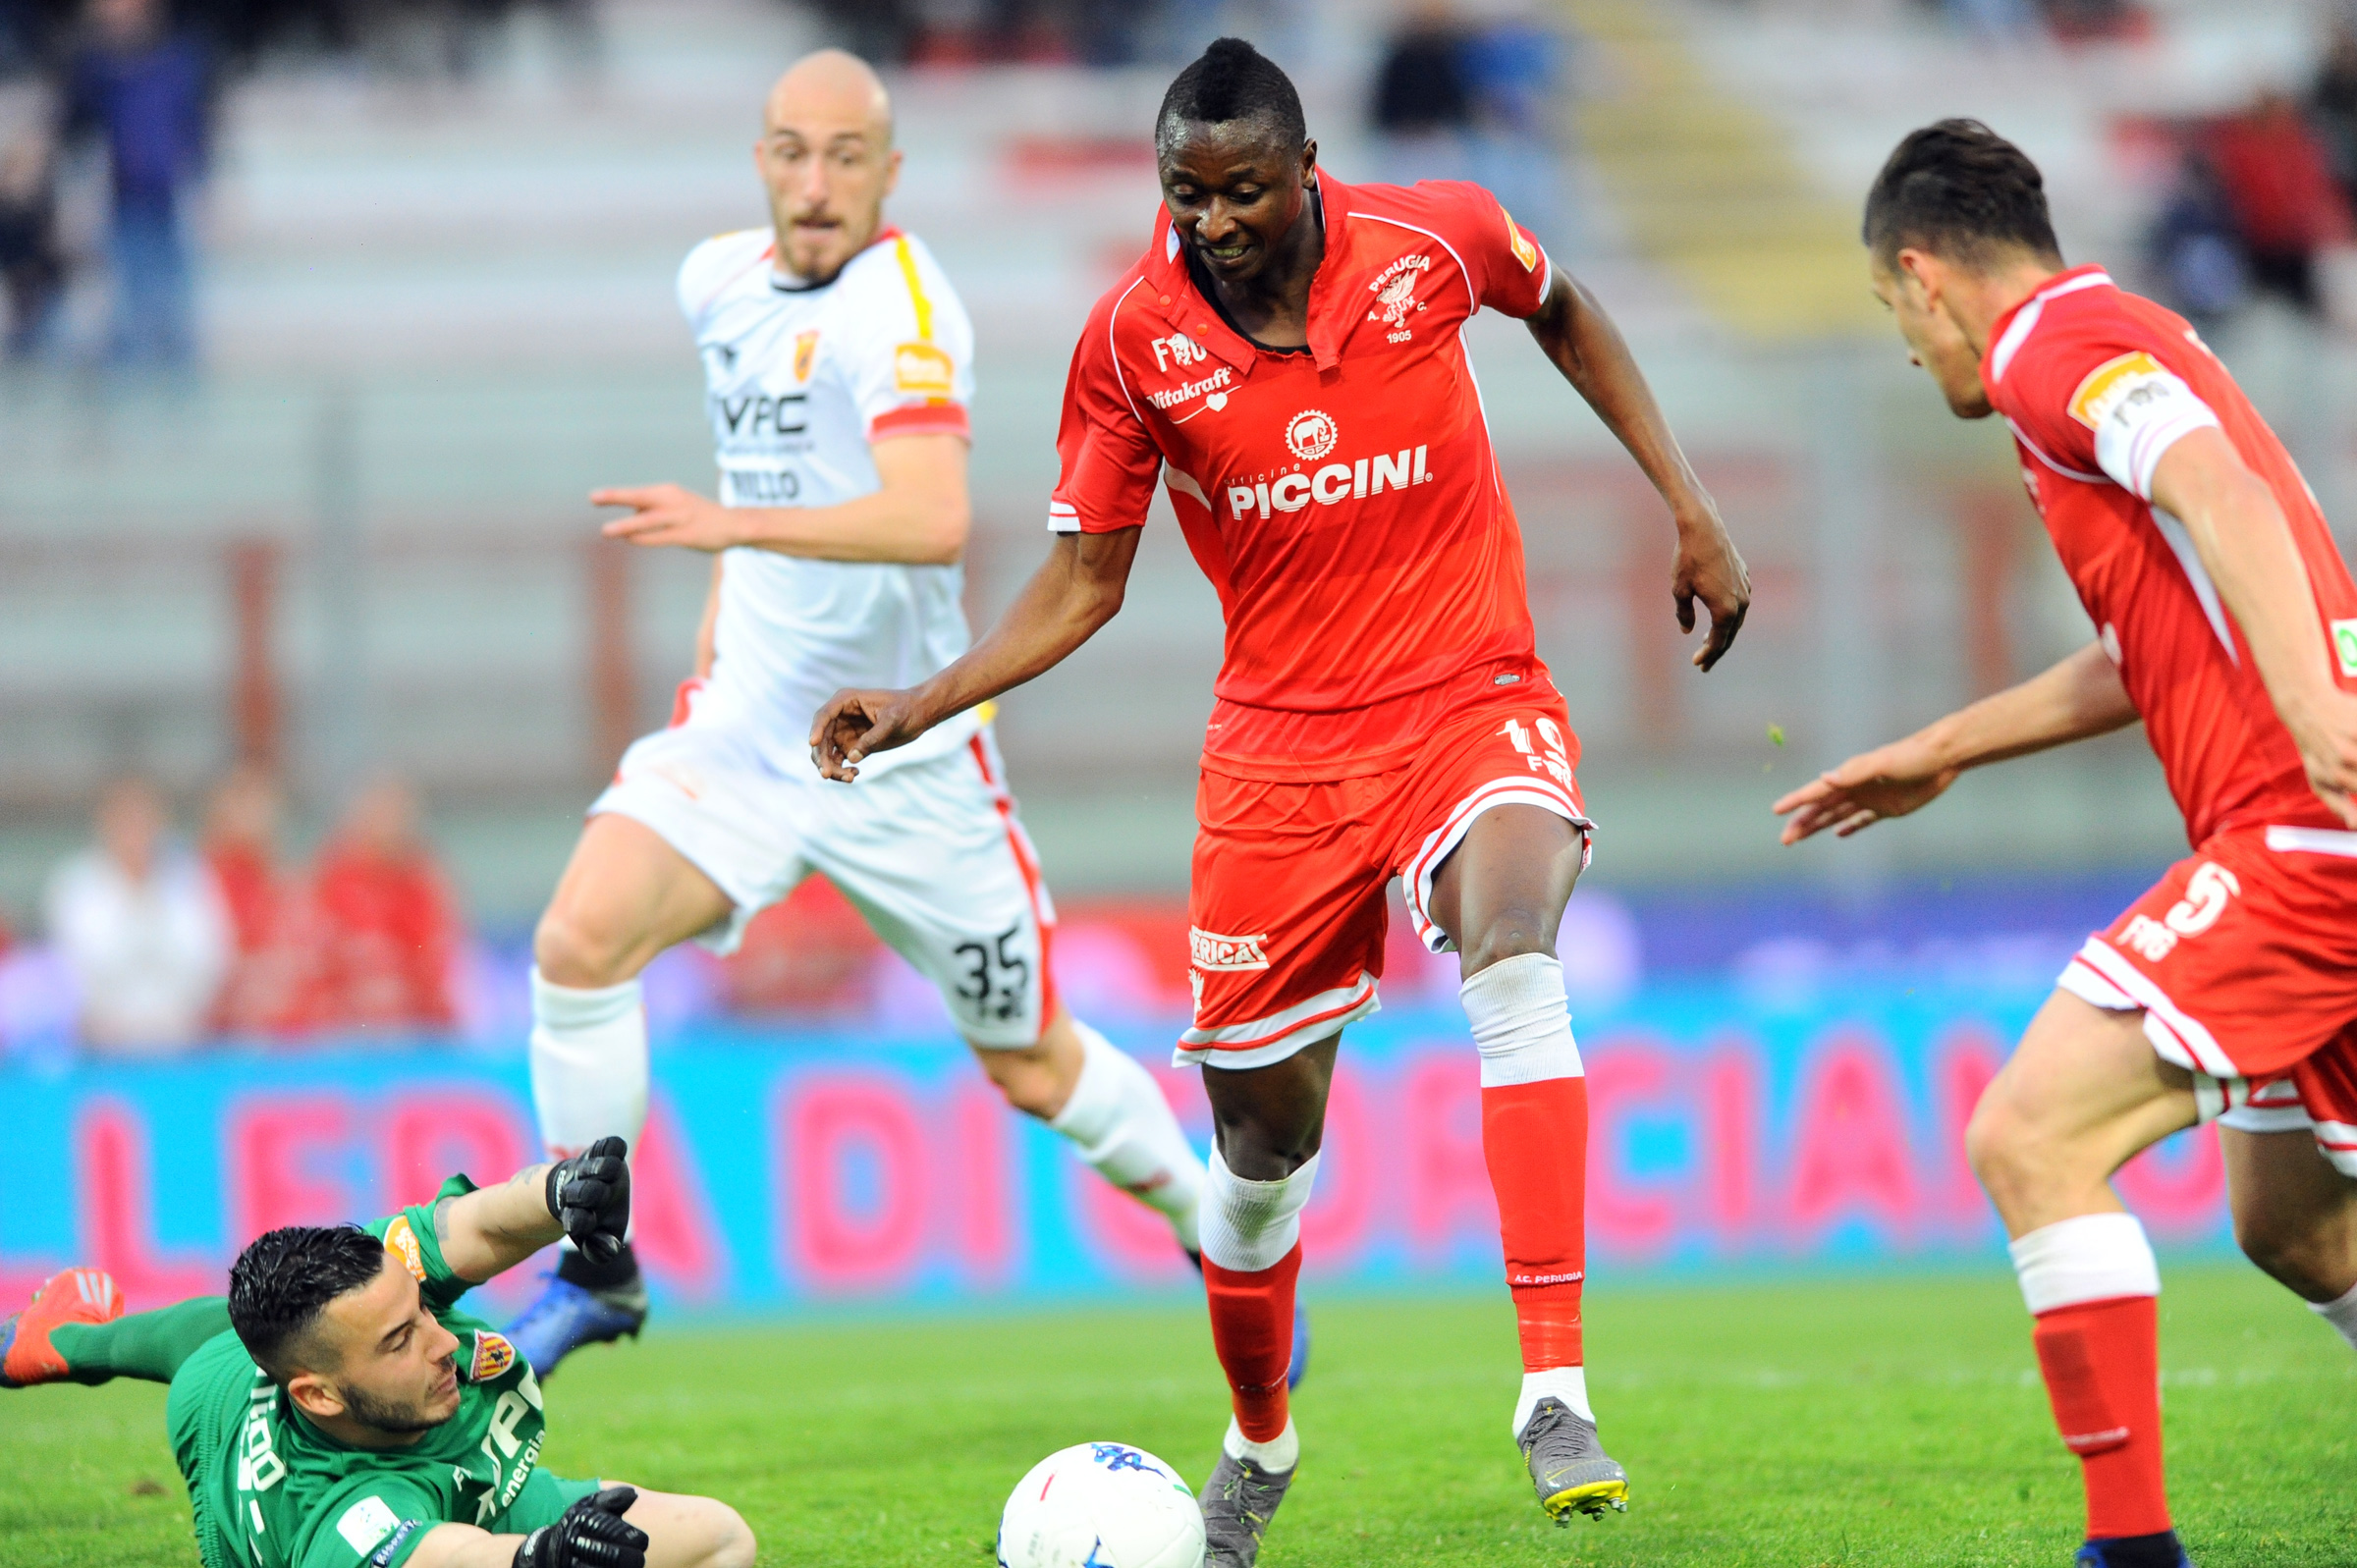
calcio, soccer, perugia, player, sports, sports equipment, football player, soccer player, team sport, ball game, sport venue, football, team, tournament, forward, stadium, championship, International rules football, youth, soccer specific stadium, games, ball, soccer ball, competition event, human leg, arena, competition, tackle, recreation, play